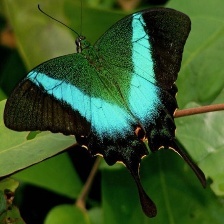
Species: BANDED PEACOCK